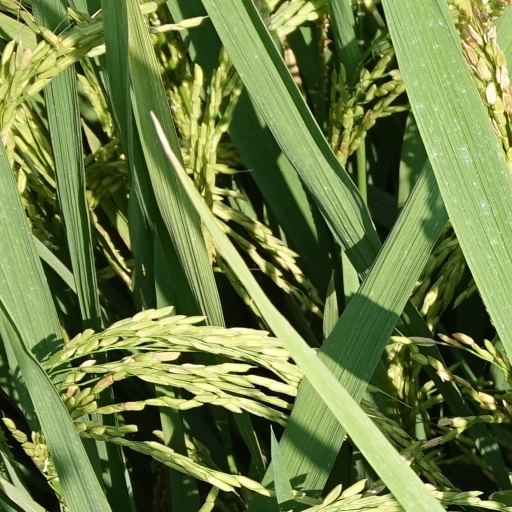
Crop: rice